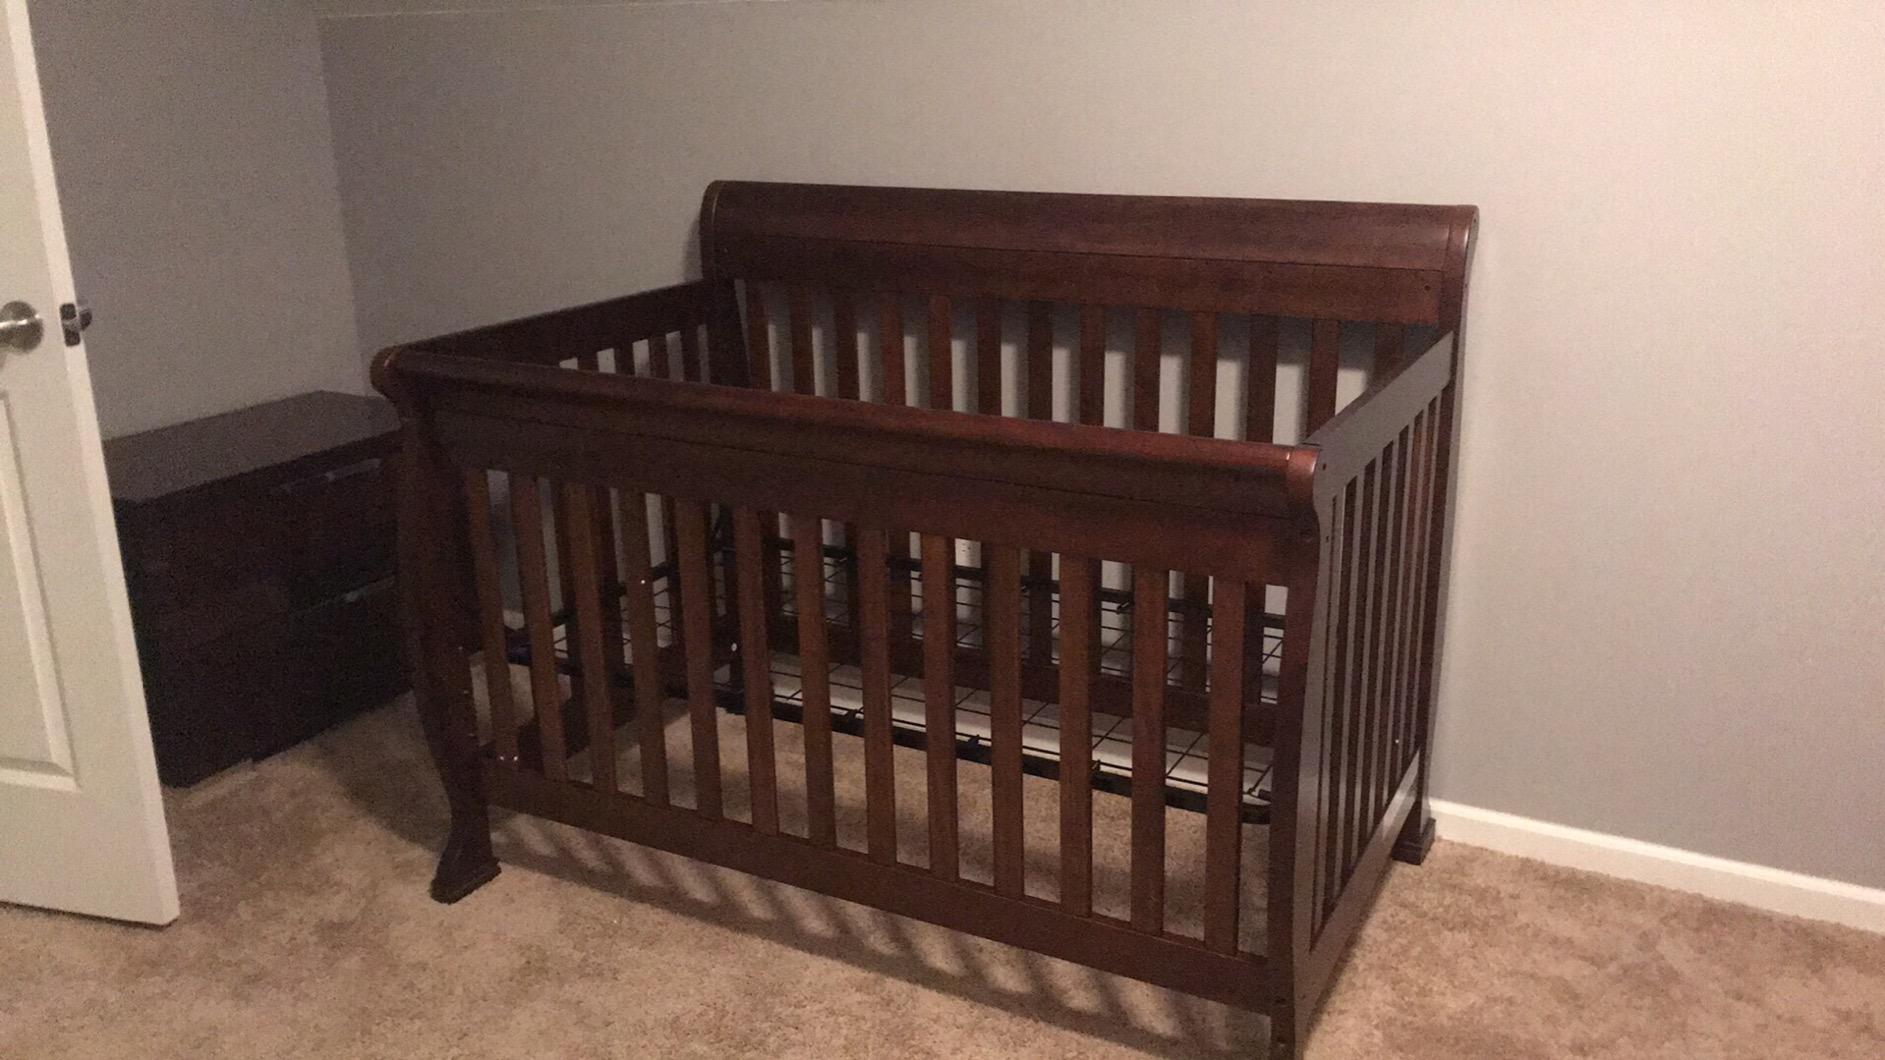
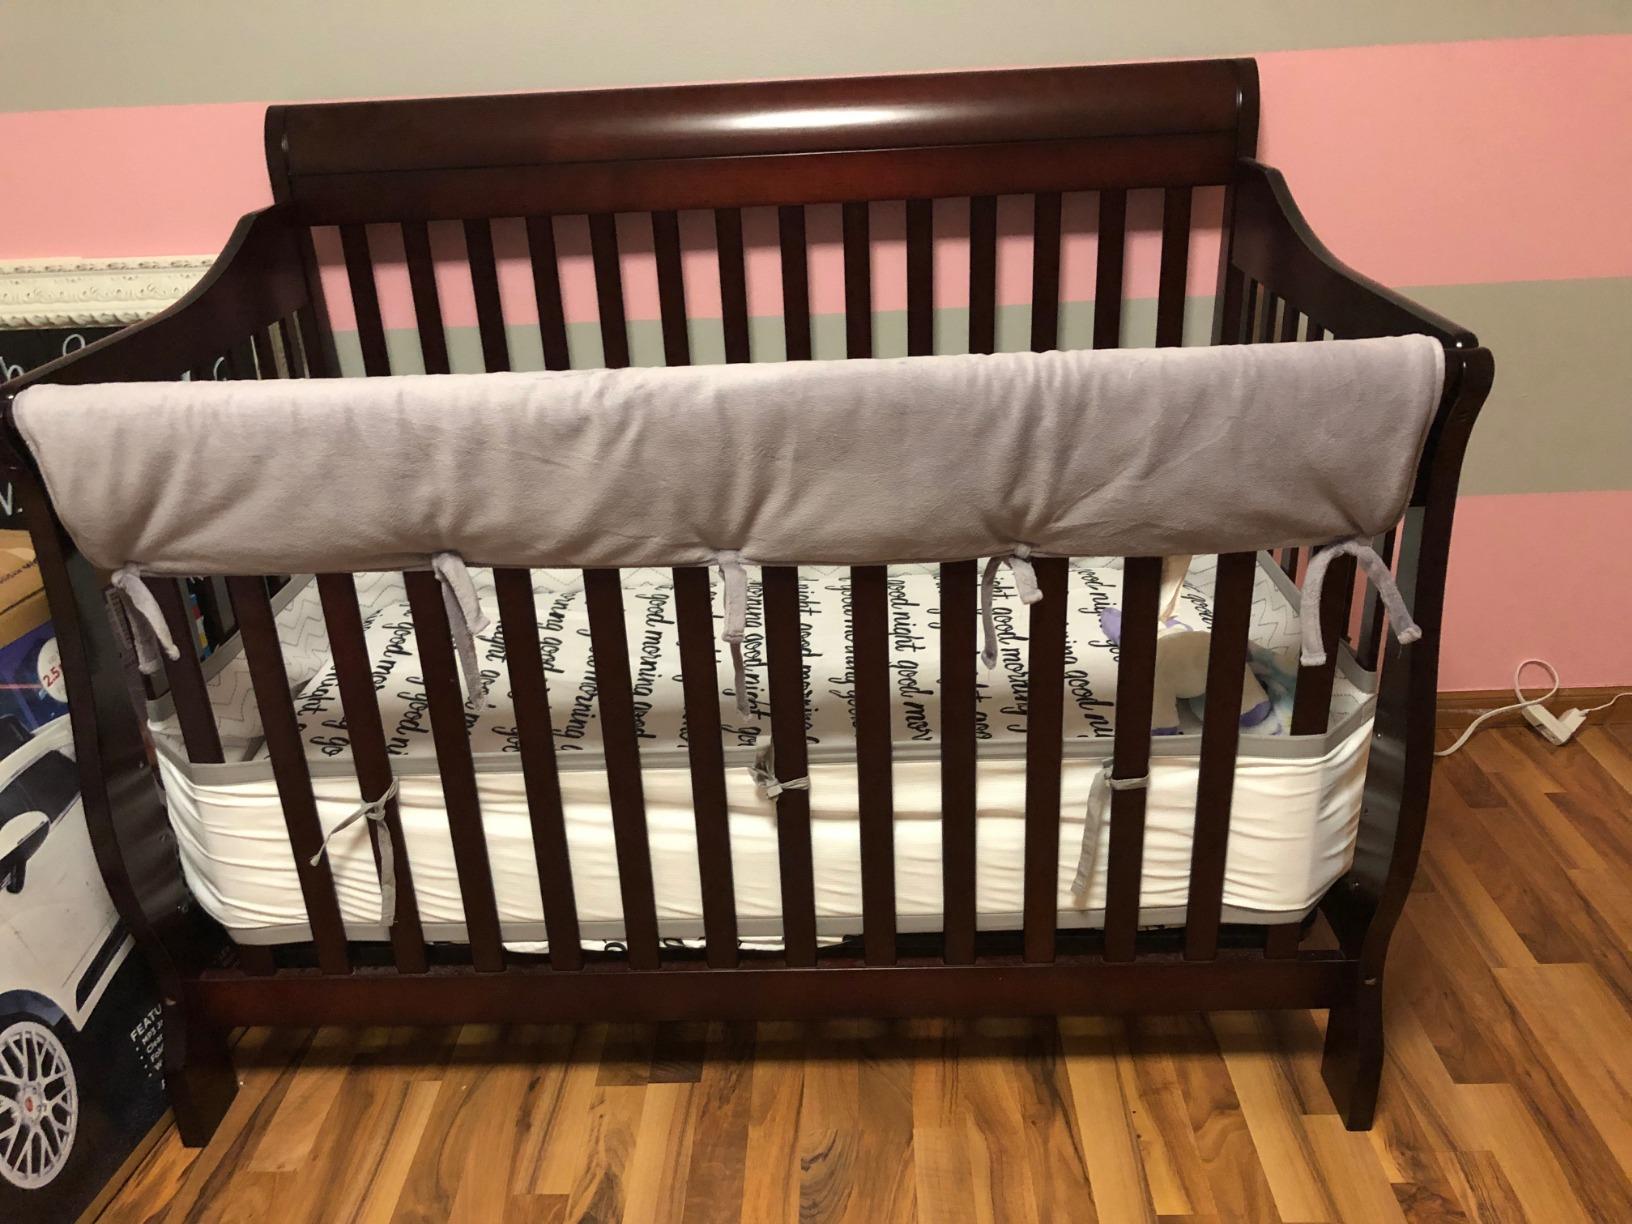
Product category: products_crib
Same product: no